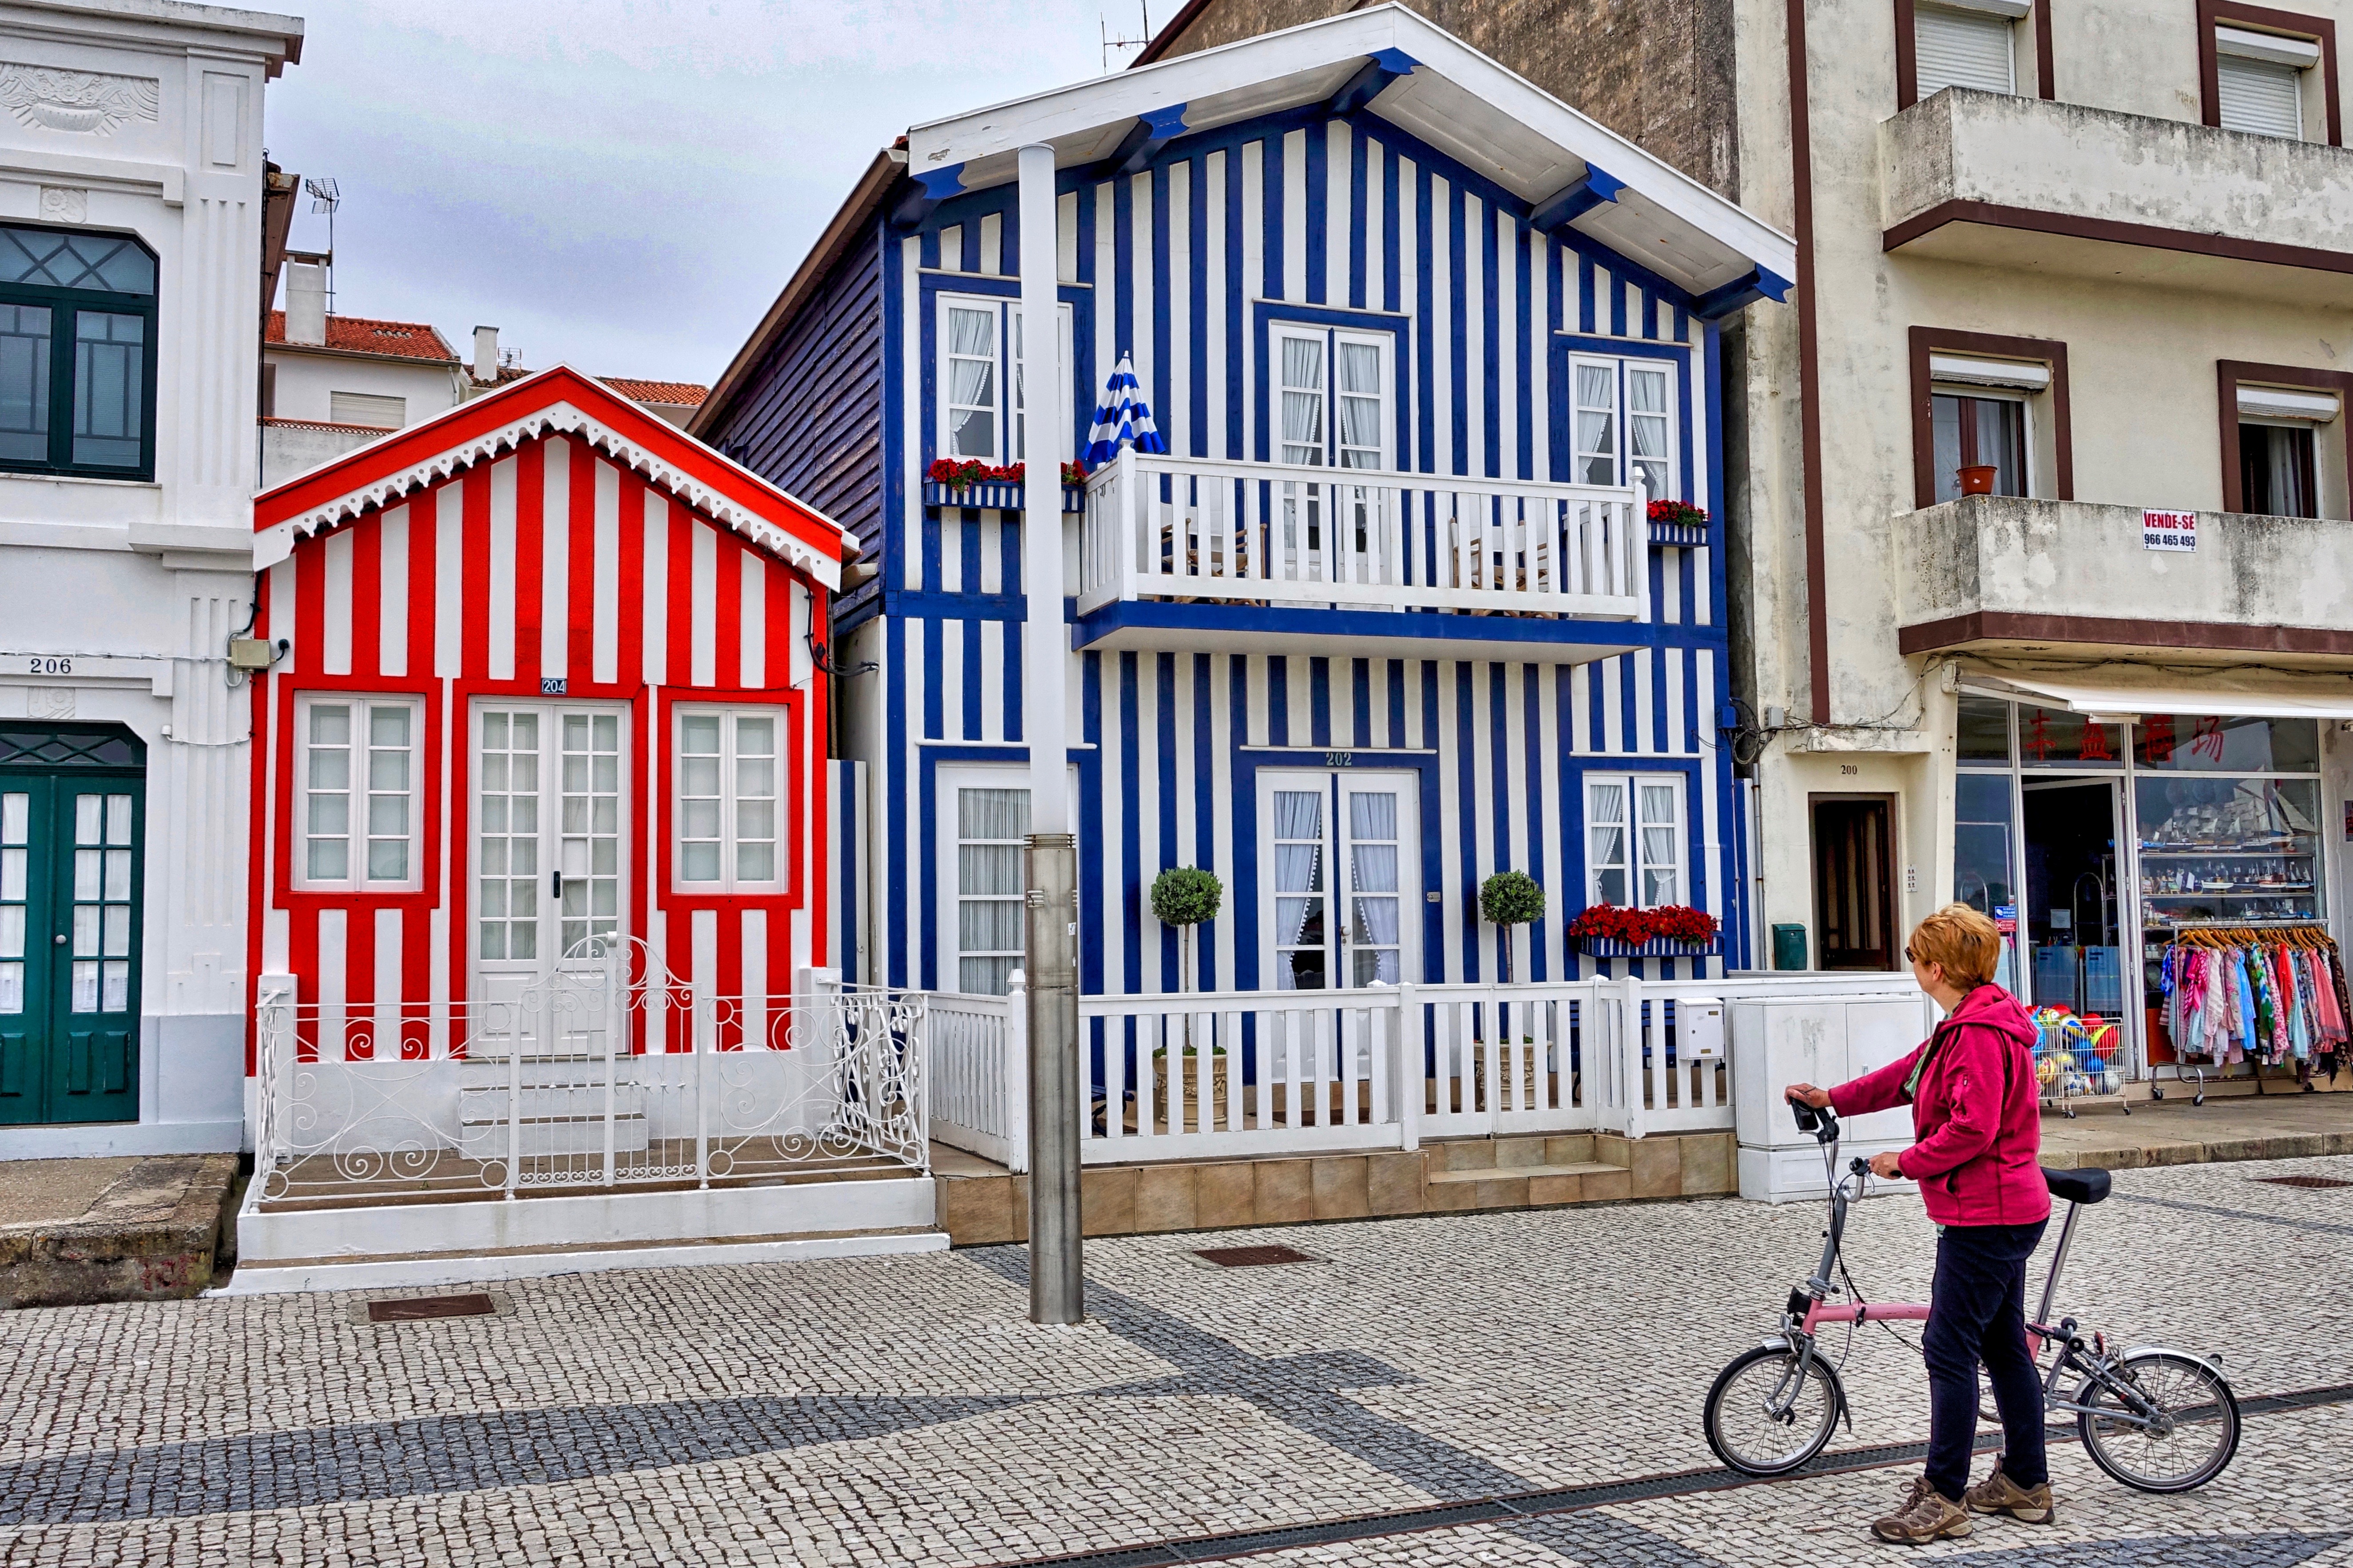
architecture, road, street, house, town, home, downtown, suburb, construction, vehicle, colourful, color, facade, tourism, streetscape, design, buildings, infrastructure, neighbourhood, urban area, residential area, costa nova, characterful